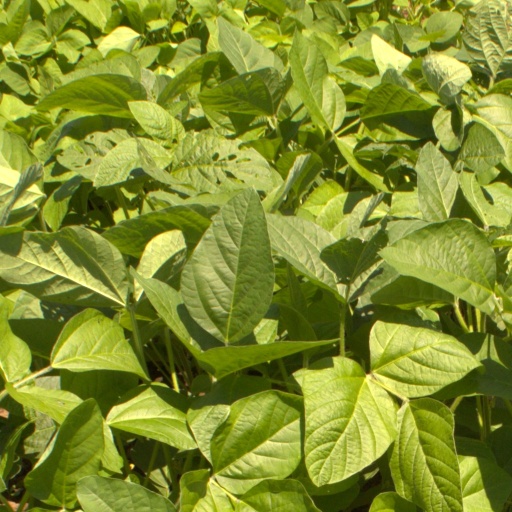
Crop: soybean